Soyuz (rocket family)

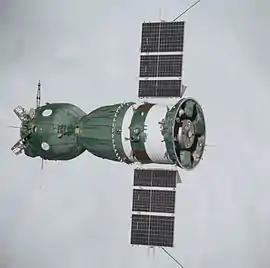
One of the common payloads of the Soyuz rocket family, a Soyuz spacecraft. This one is for Apollo Soyuz Test Project, an international docking mission with Apollo spacecraft of the United States.

There are two variant upper stages in use, the Blok-I (used on the Soyuz 2.1a) and the Improved Blok-I (used on the Soyuz 2.1b).